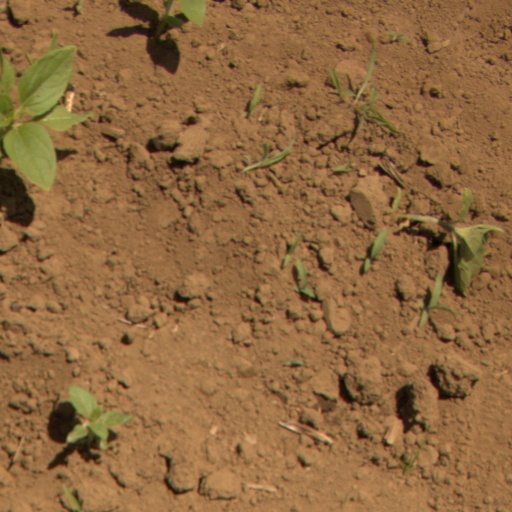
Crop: Jerusalem artichoke